Otto Meiling

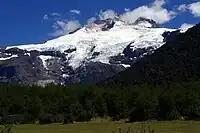
Mount Tronador, summited by Meiling 15 times.

As Meiling grew older, he became something of a hermit, and gained a reputation for his uncompromising frugal ways and distaste for modern mountaineering. He was vehemently opposed to the construction of the Cerro Catedral ski resort, and when the club he founded started to orient its activities there, he became somewhat estranged from it. As a result, his lift-less ski school at Cerro Otto began to lose students, as they were attracted by the less arduous conditions at Catedral.